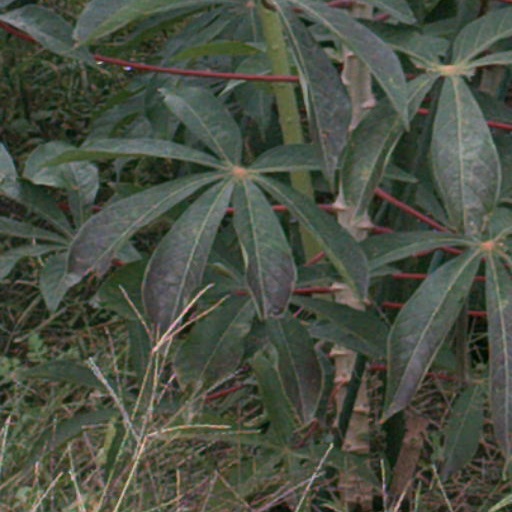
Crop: cassava